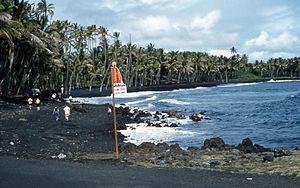
Kaimū est une ville fantôme des États-Unis située dans le district de Puna, à Hawaï.